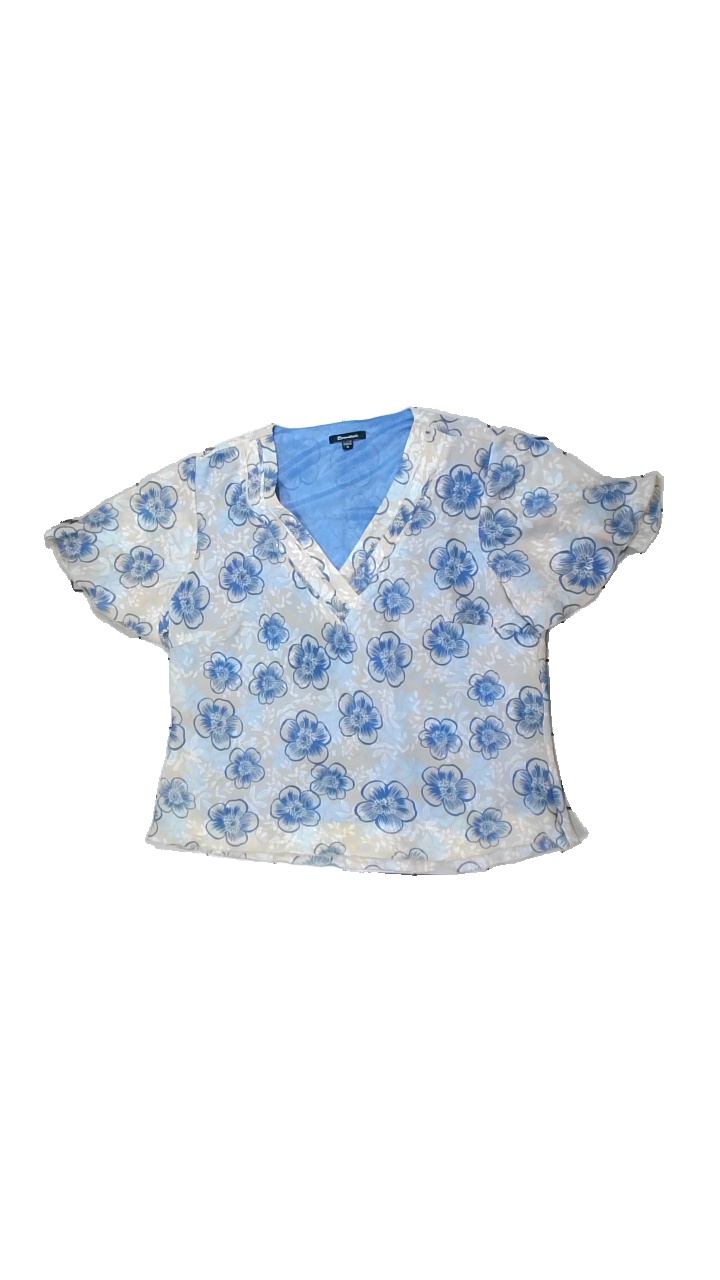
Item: Top (Ladies)
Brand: Brandtex
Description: Top with flowers and flowy arms
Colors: Beige, Blue, White, Multicolor
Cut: Regular, V-collar
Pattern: Floral print
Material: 100% polyester
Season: Summer
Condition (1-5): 5
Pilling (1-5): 5
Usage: Reuse
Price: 50-100